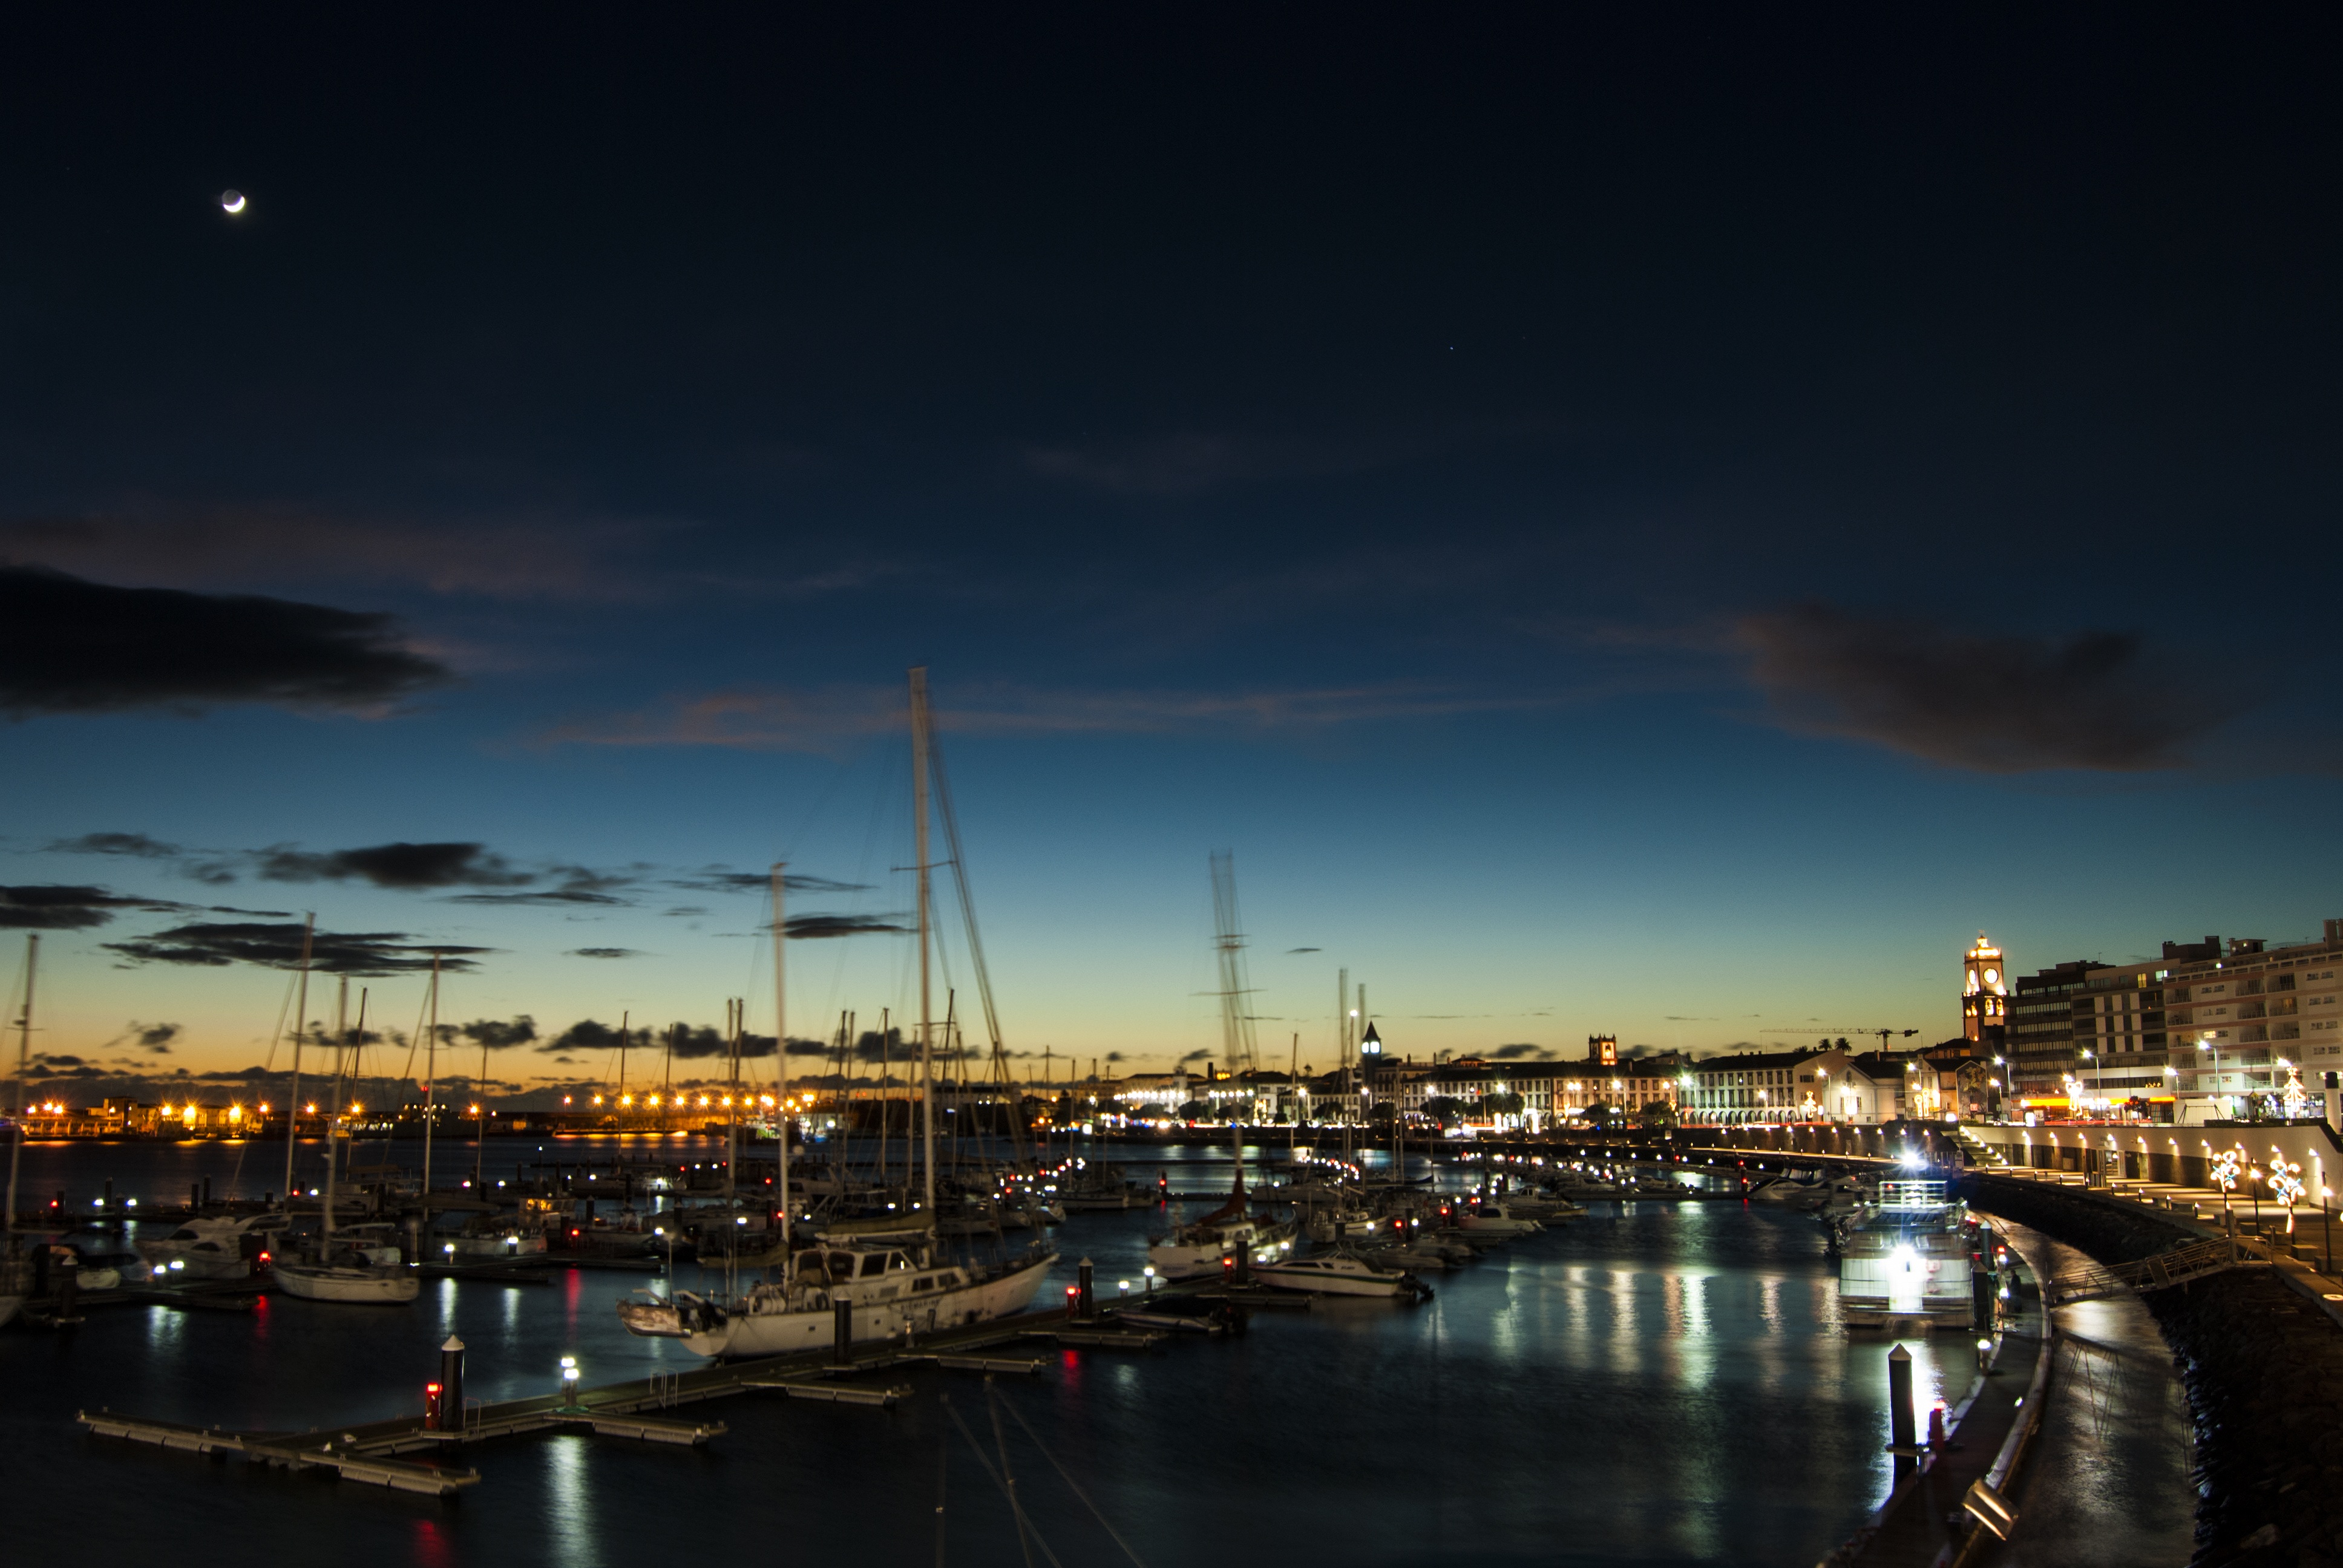
sea, ocean, horizon, dock, cloud, sky, sunset, night, morning, dawn, cityscape, dusk, tranquility, evening, reflection, vessel, island, harbor, marina, boats, portugal, porto, beira mar, salt water, azores, s o miguel, ponta delgada, this evening